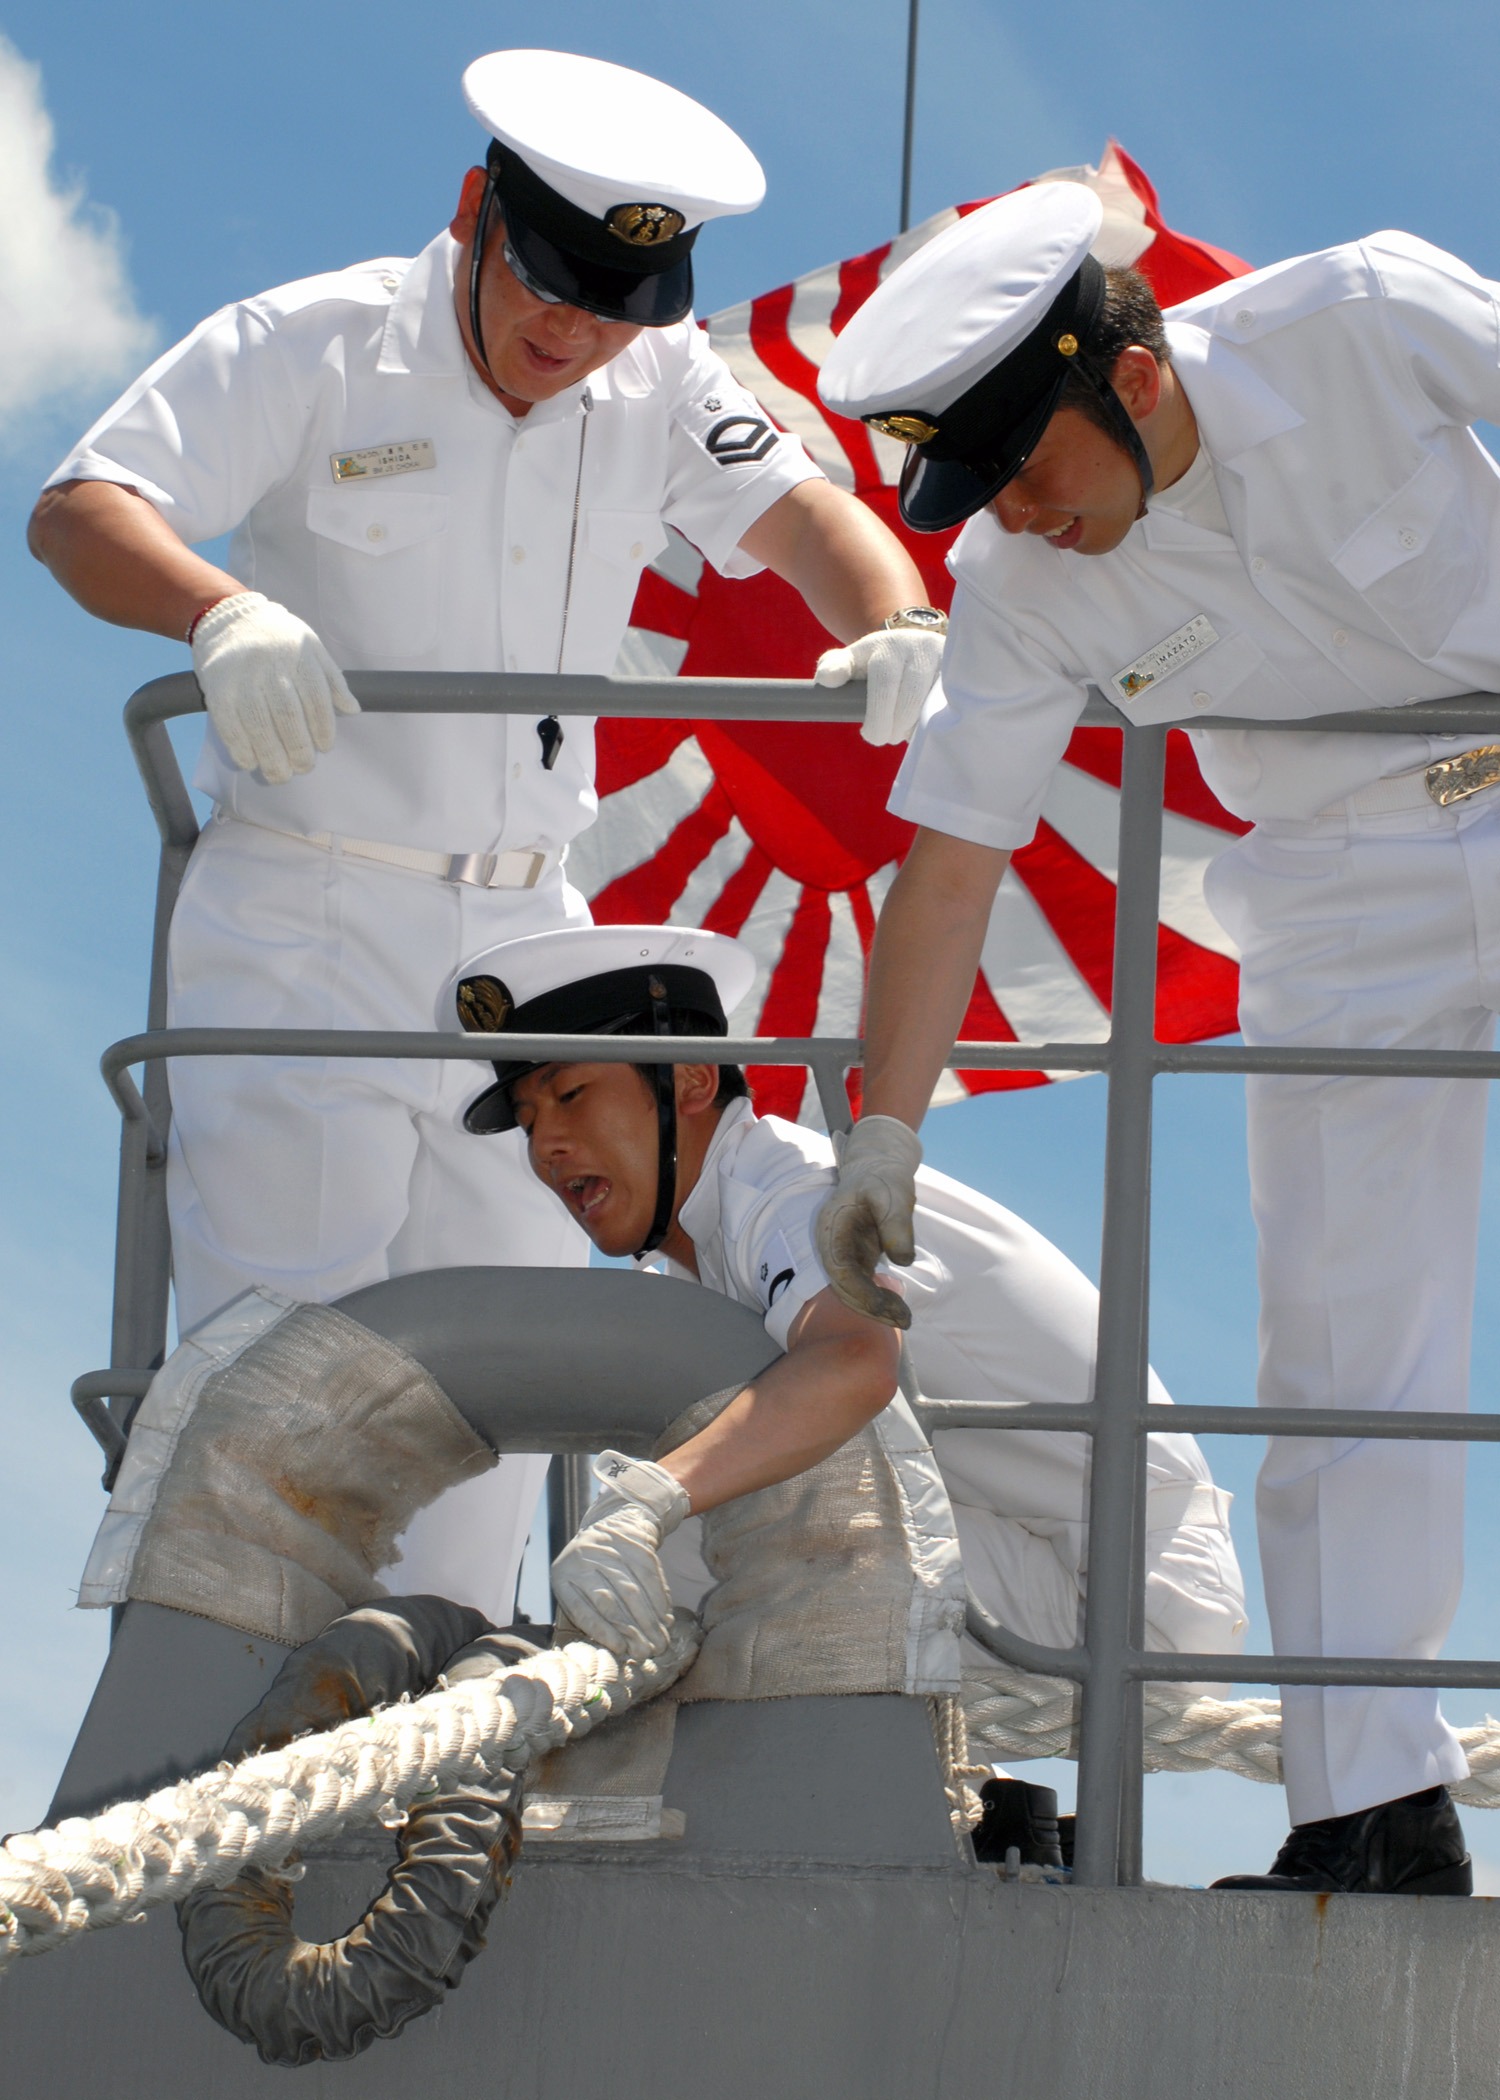
person, mooring, rail, ship, military, railing, flag, professional, profession, japan, sunny, outside, japanese, navy, air force, sailors